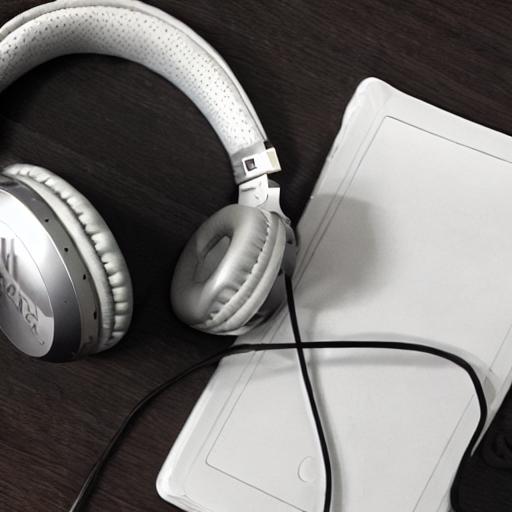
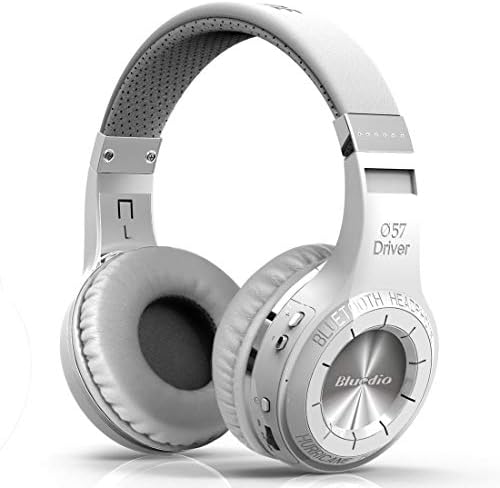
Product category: headphones
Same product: no